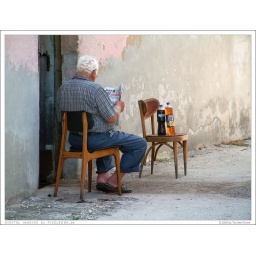
This is a motiv from Croatia.The man sit in the shadow and read the newspaper. In the boddles is red and white wine.